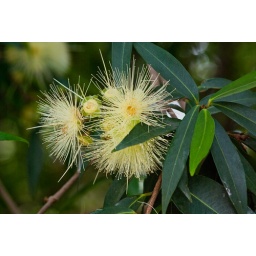
Spotted Along Eagle street in Brisbane, near Customs house